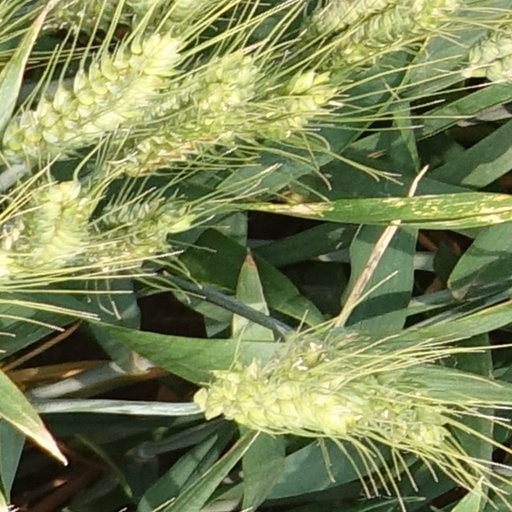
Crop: wheat